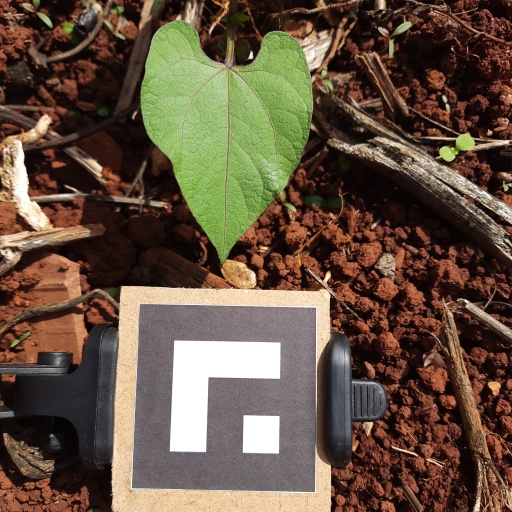
Observations: wavy surface, no eating holes, under sunlight